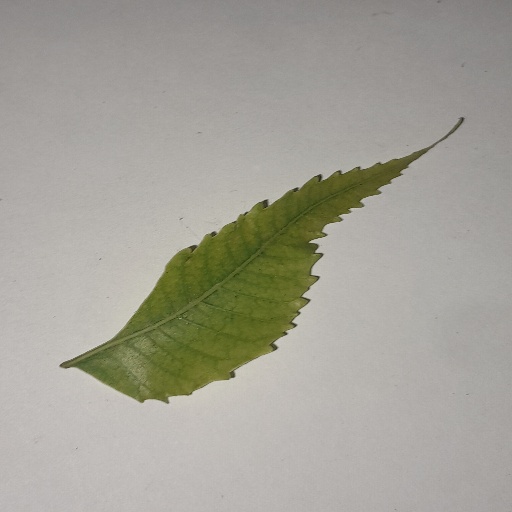
Species: Neem
Leaf condition: Yellow Leaf